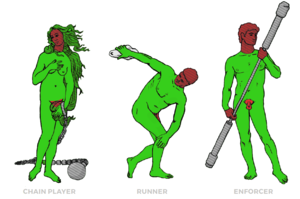
Zone de touche Valides